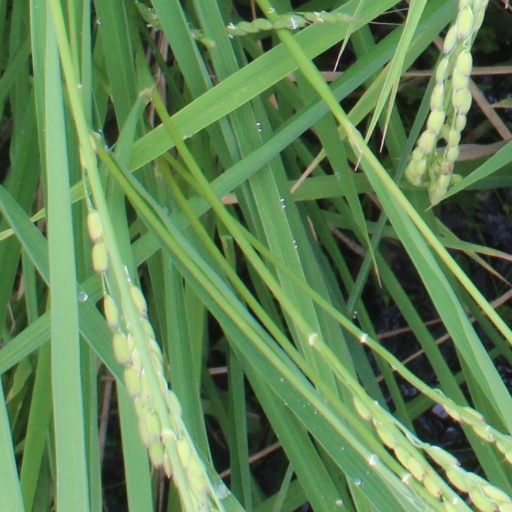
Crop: rice